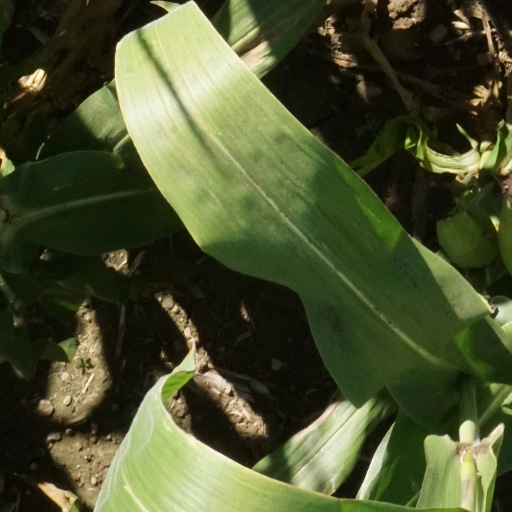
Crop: maize; corn